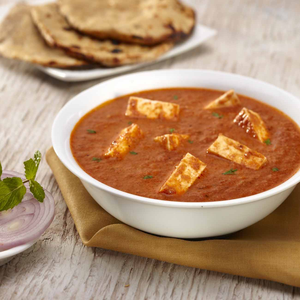
Dish: paneer